Mademoiselle Midnight

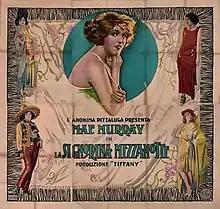
Italian poster

Mademoiselle Midnight is a 1924 American silent drama film starring Mae Murray and directed by Murray's then husband, Robert Z. Leonard. The film was written by Carl Harbaugh and John Russell. The film was the final release of Metro under the Tiffany Productions banner, owned by the couple. A complete print of the film survives.